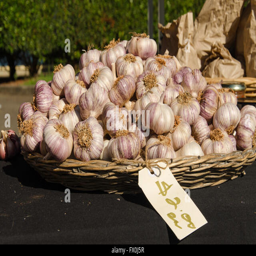
fresh garlic at a market stall